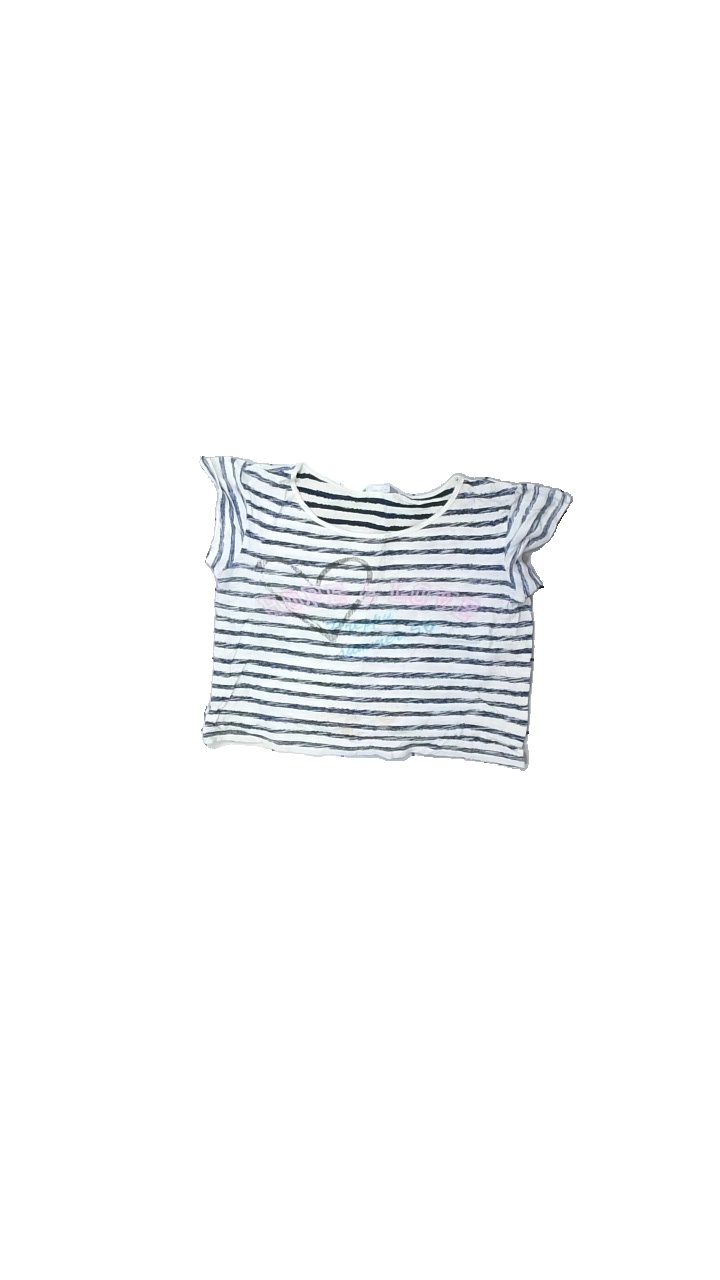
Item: T-shirt (Children)
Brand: Lindex
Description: striped t-shirt
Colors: White, Blue, Pink, Multicolor
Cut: C-collar, Cropped
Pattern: Striped
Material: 100% Cotton
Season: All
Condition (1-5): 2
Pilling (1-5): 5
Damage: stained
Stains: Major
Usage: Export
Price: <50